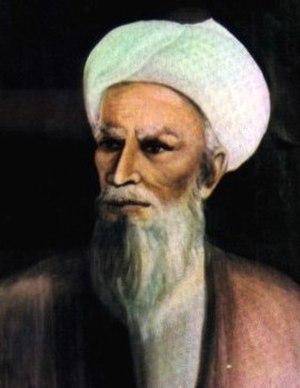
Cette page dresse une liste de personnalités nées au cours de l'année 865 :